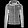
Label: Coat